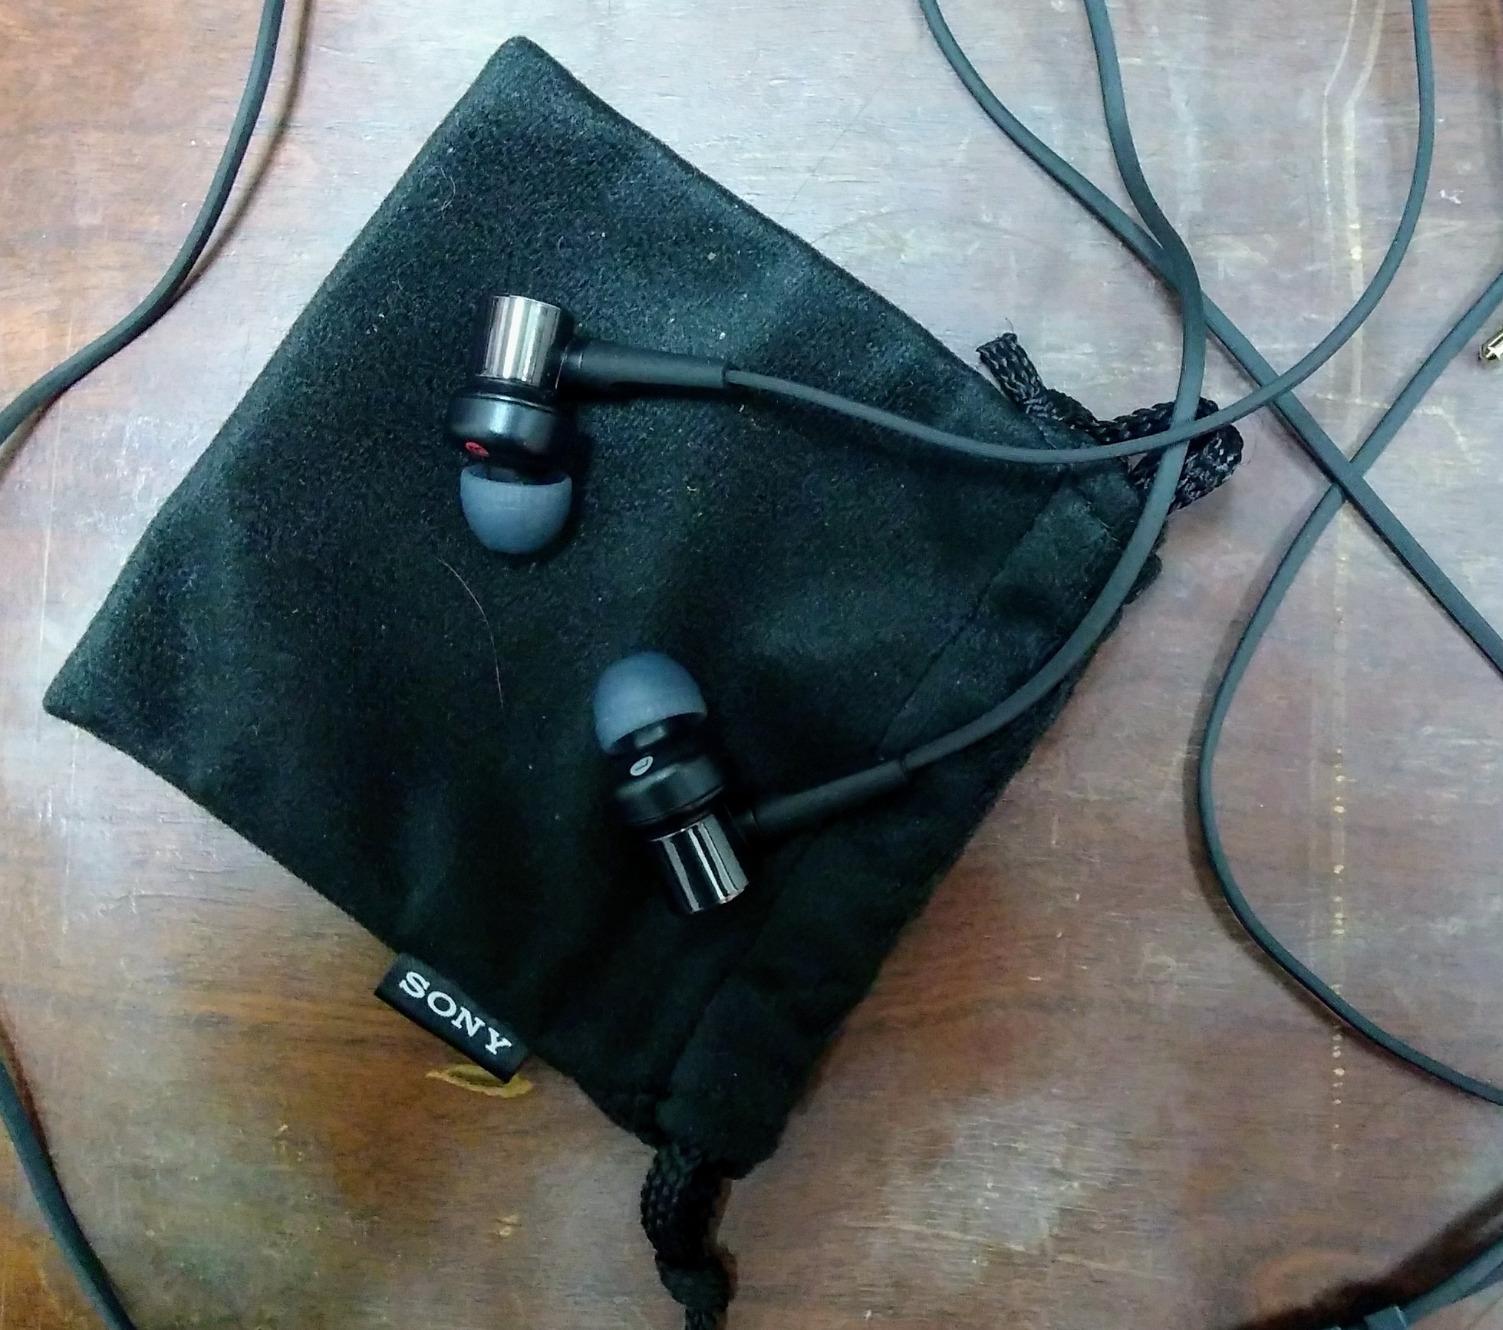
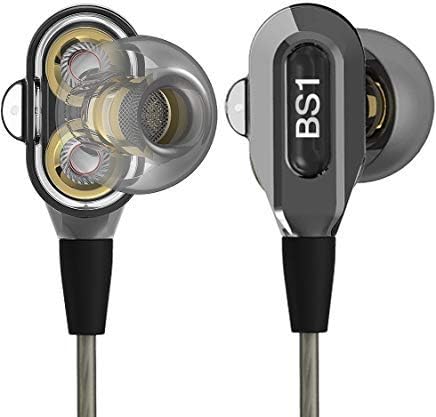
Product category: headphones
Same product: no